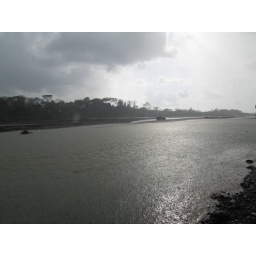
dangerours river crossing indeed. It was raining heavily upstream in the tarrazu mountains